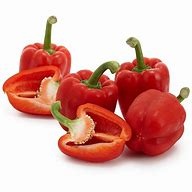
Label: capsicum